Zhou Yongjun incident

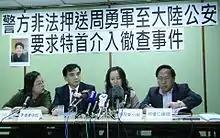
Albert Ho (right) and Zhou's family held a press conference in Hong Kong on October 12, 2009

The Zhou Yongjun incident was a political controversy which involved the rendition of Zhou Yongjun, a former student activist during the 1989 Tiananmen Square protests and massacre, by the Hong Kong authorities to the People's Republic of China. Zhou attempted to enter Hong Kong from the United States "via" Macau using a forged Malaysian passport. Zhou's supporters alleged the renditioning to be illegal, and his lawyer, Democratic Party chairman Albert Ho, described Zhou's case as "posing the biggest challenge to the one country, two systems principle laid down in the Basic Law." The Government of Hong Kong refused to comment on individual cases, and the People's Republic of China said Zhou was detained on several charges, including one of financial fraud.